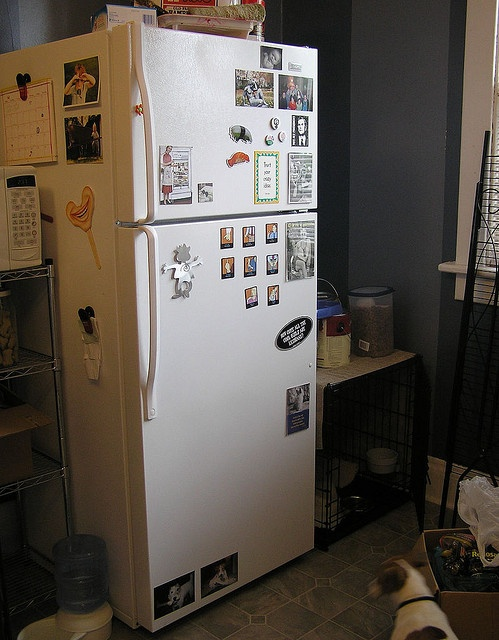
A white refrigerator freezer sitting in a kitchen.
White refrigerator with different magnets on it.
A dog is standing next to a refrigerator.
Dog looking at the photos of him on the refrigerator
Dog standing by a computer filled with magnets.